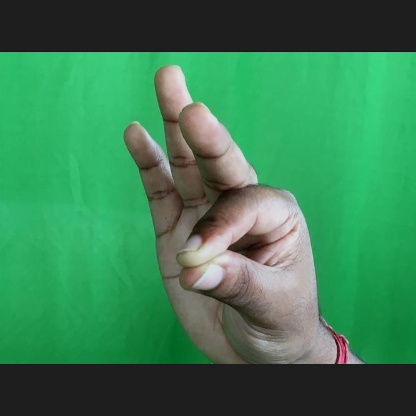
Mudra: Hamsasyam